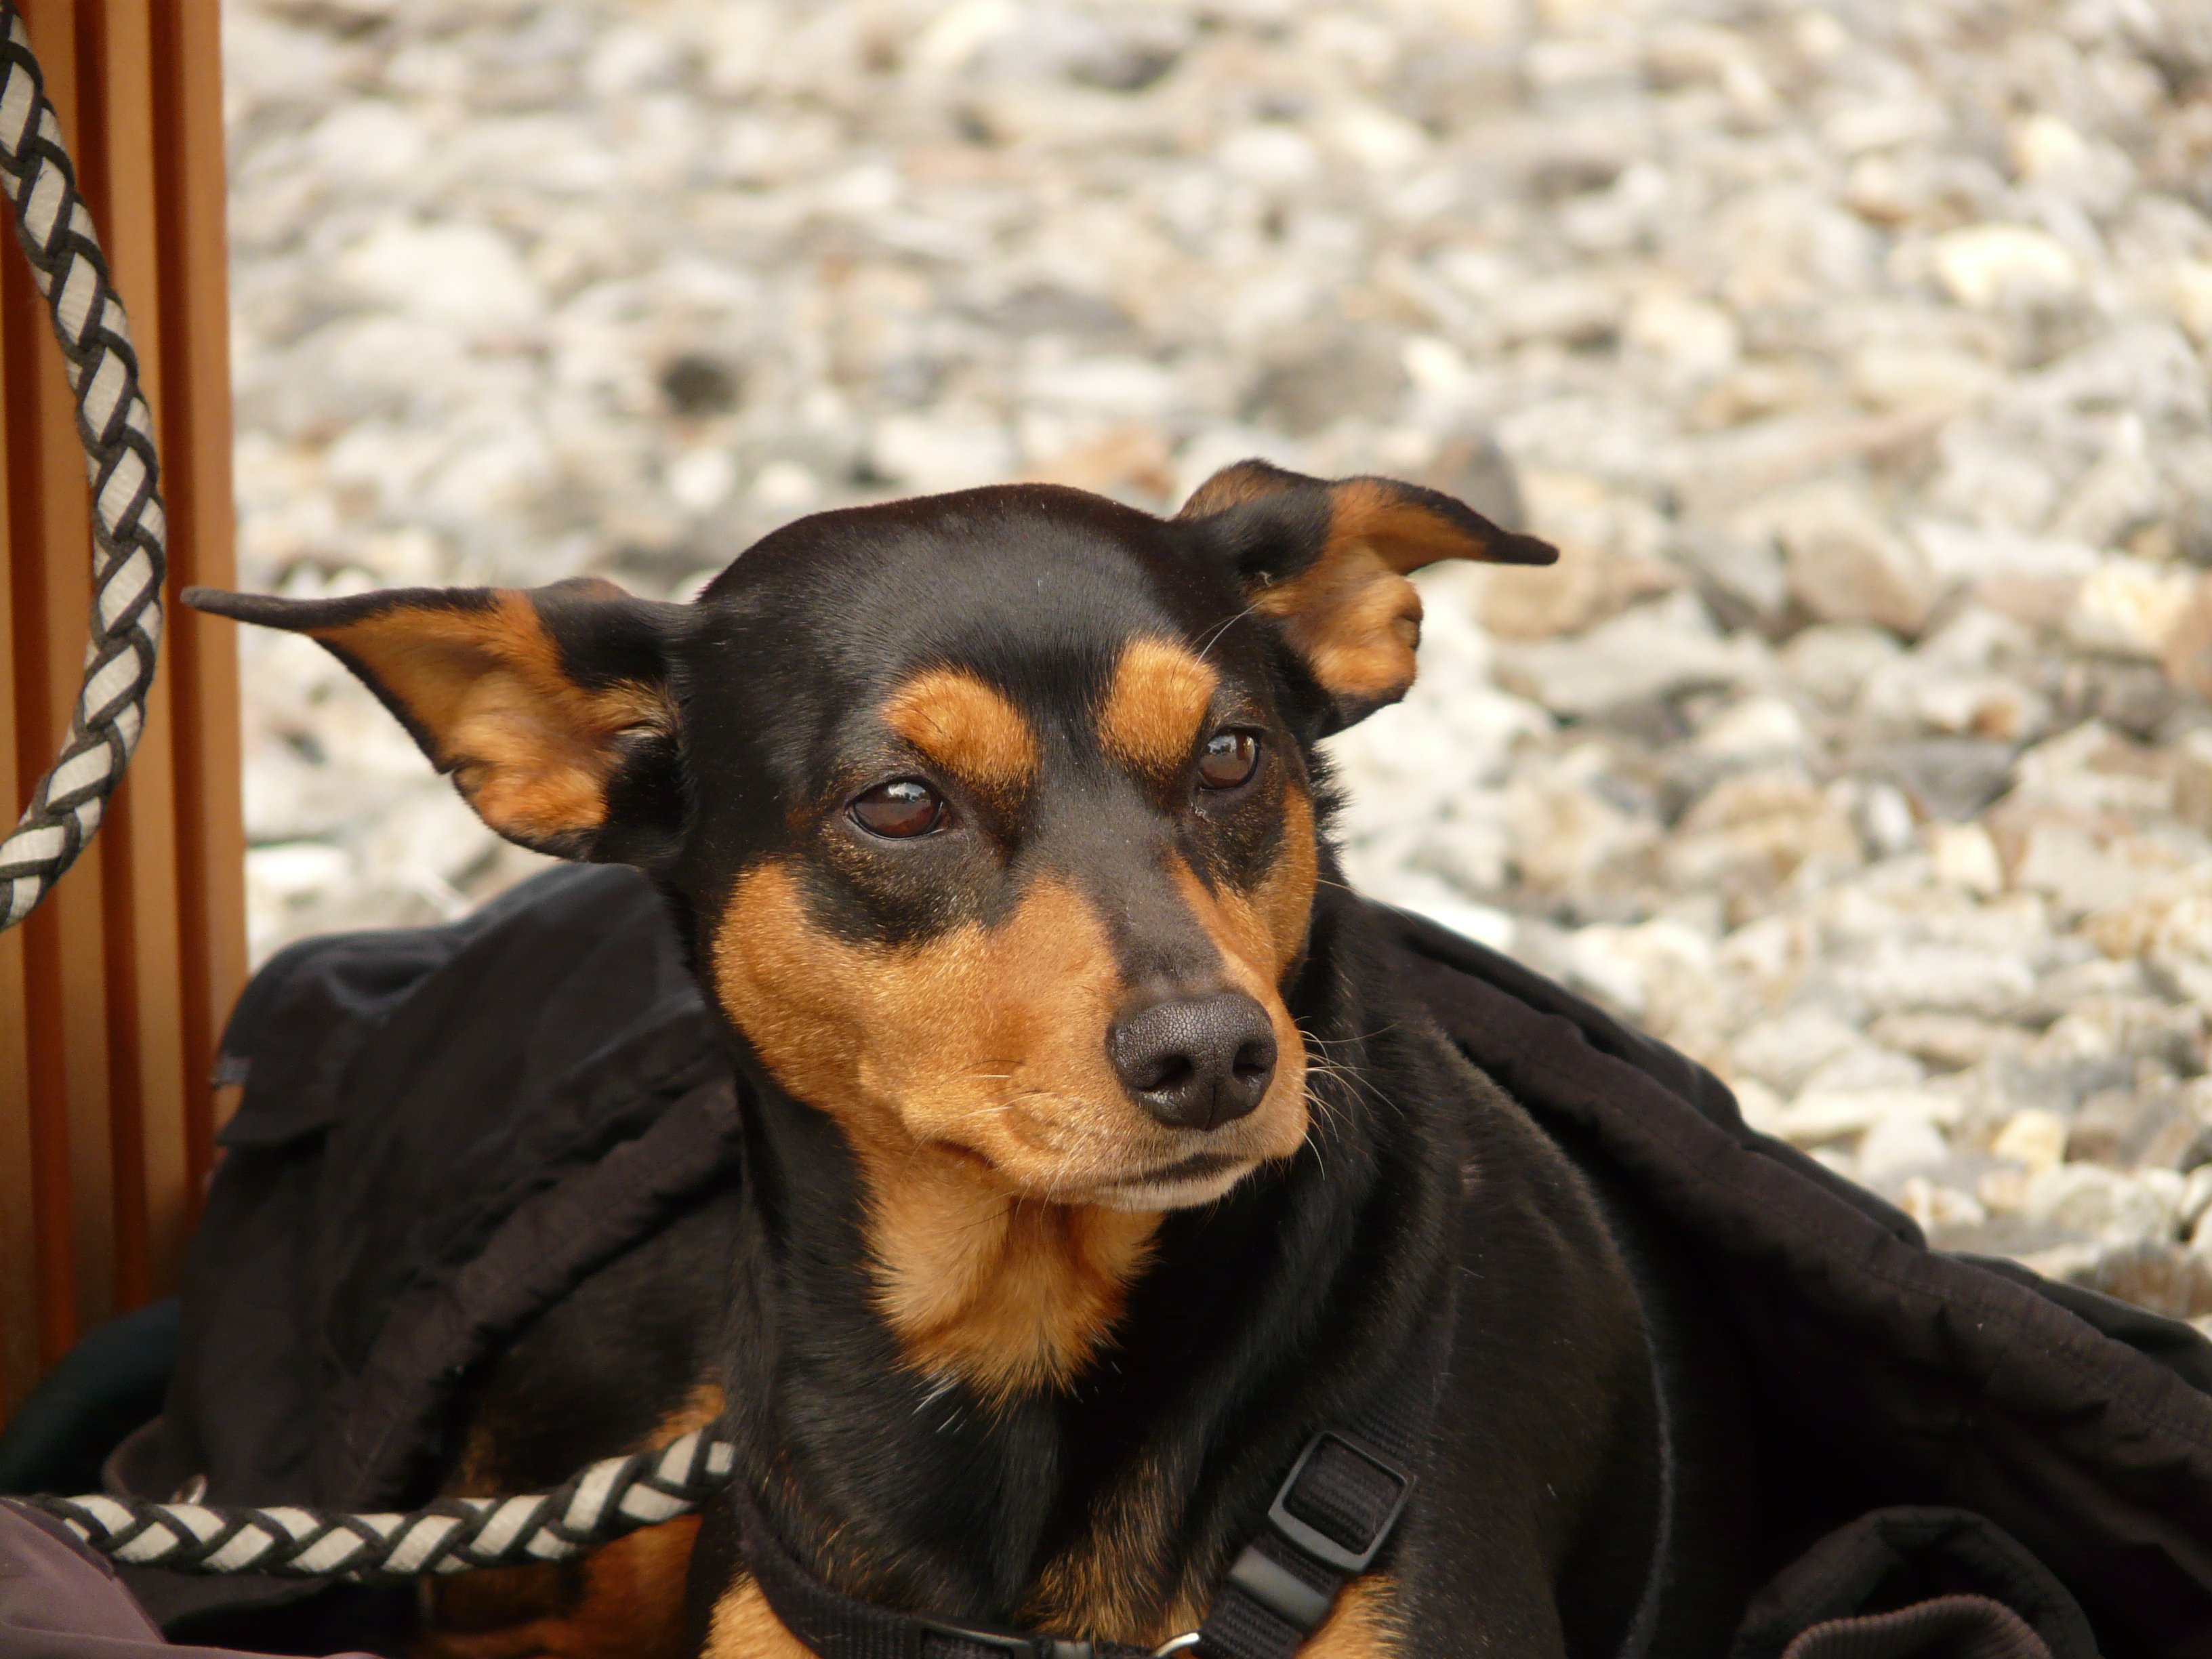
puppy, dog, animal, brown, mammal, black, face, vertebrate, creature, dog breed, port t, german pinscher, pinscher, miniature pinscher, dog like mammal, manchester terrier, toy manchester terrier, english toy terrier, pra sk krysa k